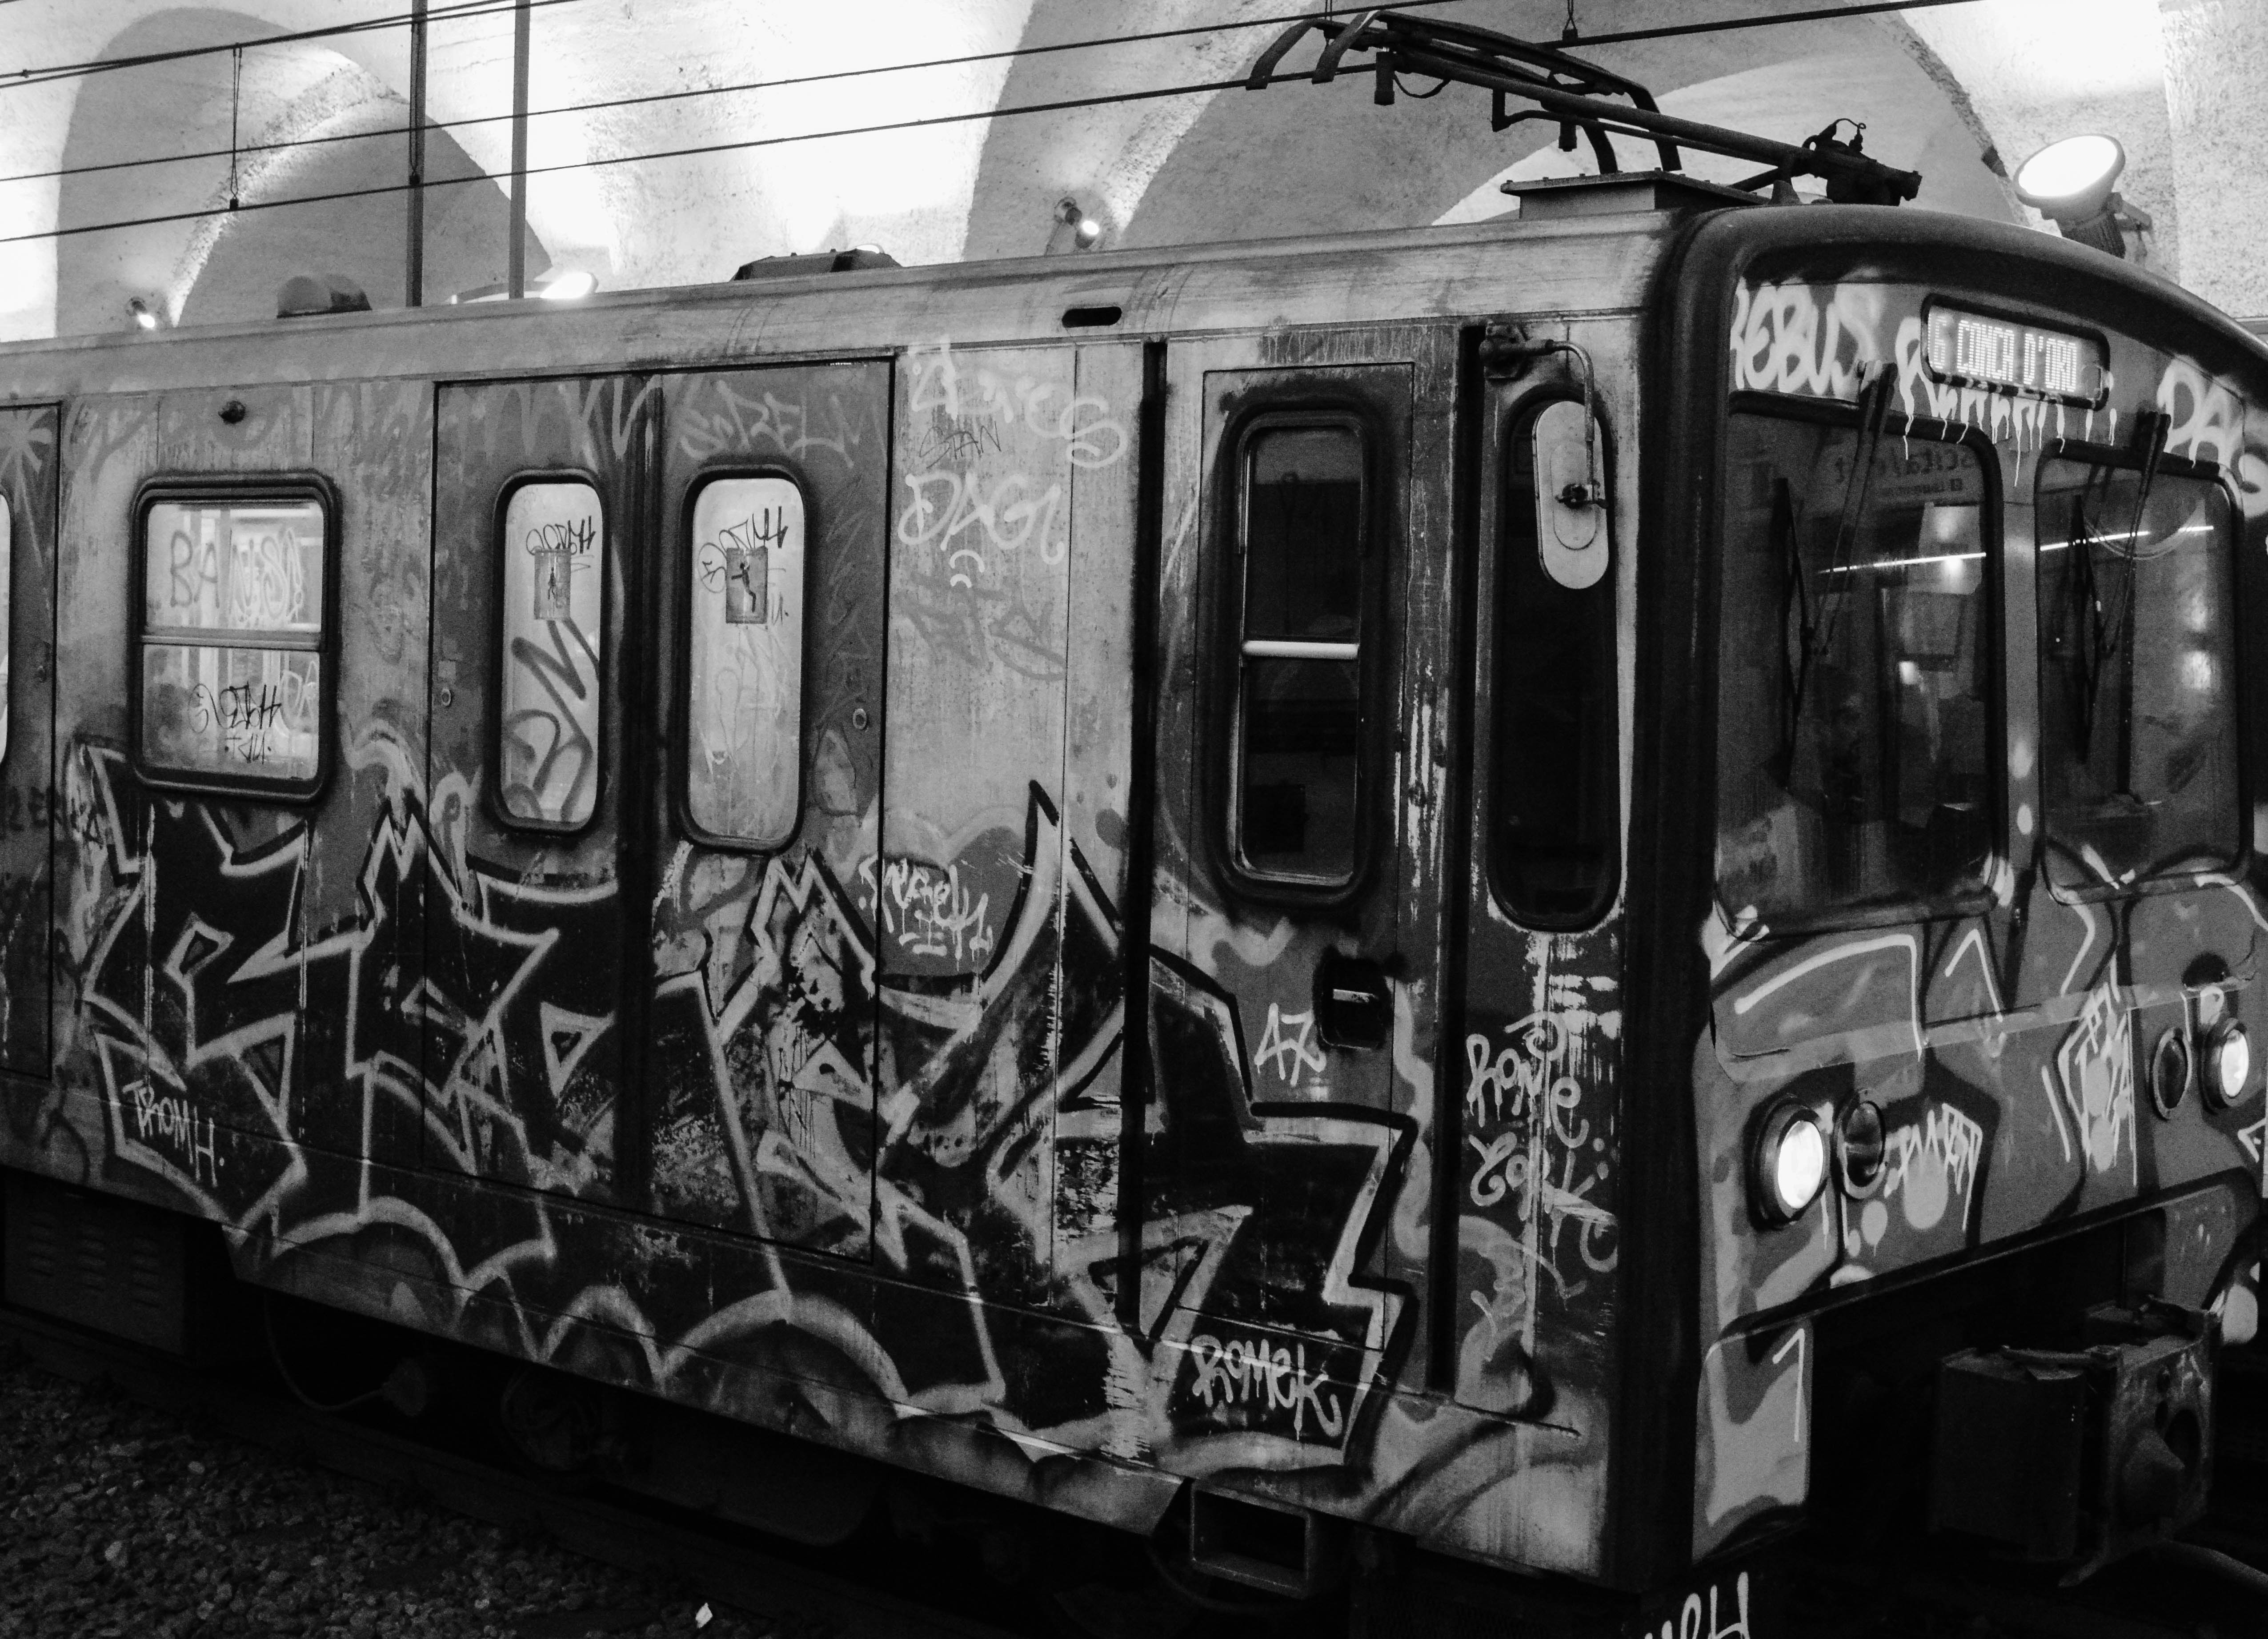
black and white, train, tram, transport, vehicle, monochrome, public transport, locomotive, land vehicle, monochrome photography, rolling stock, railroad car